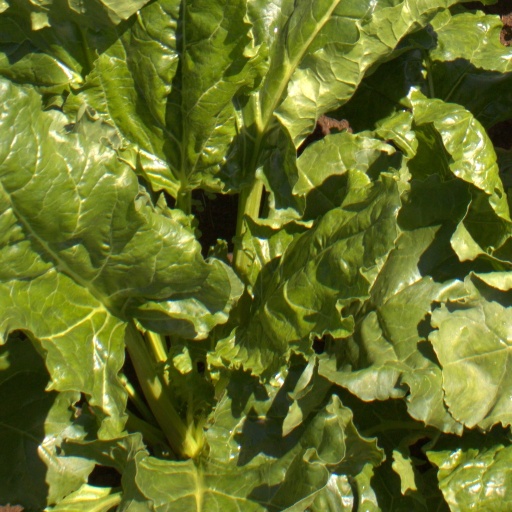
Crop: sugar beet